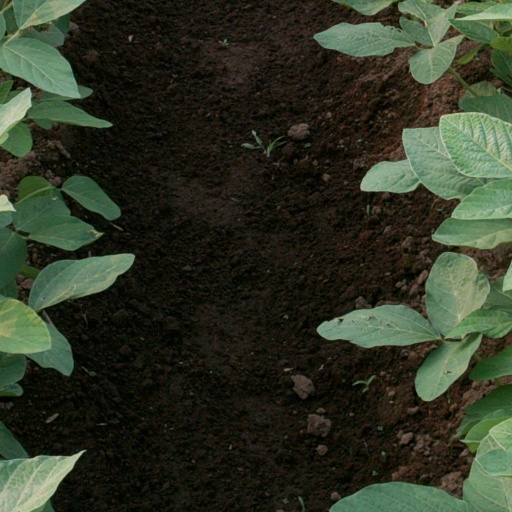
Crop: soybean